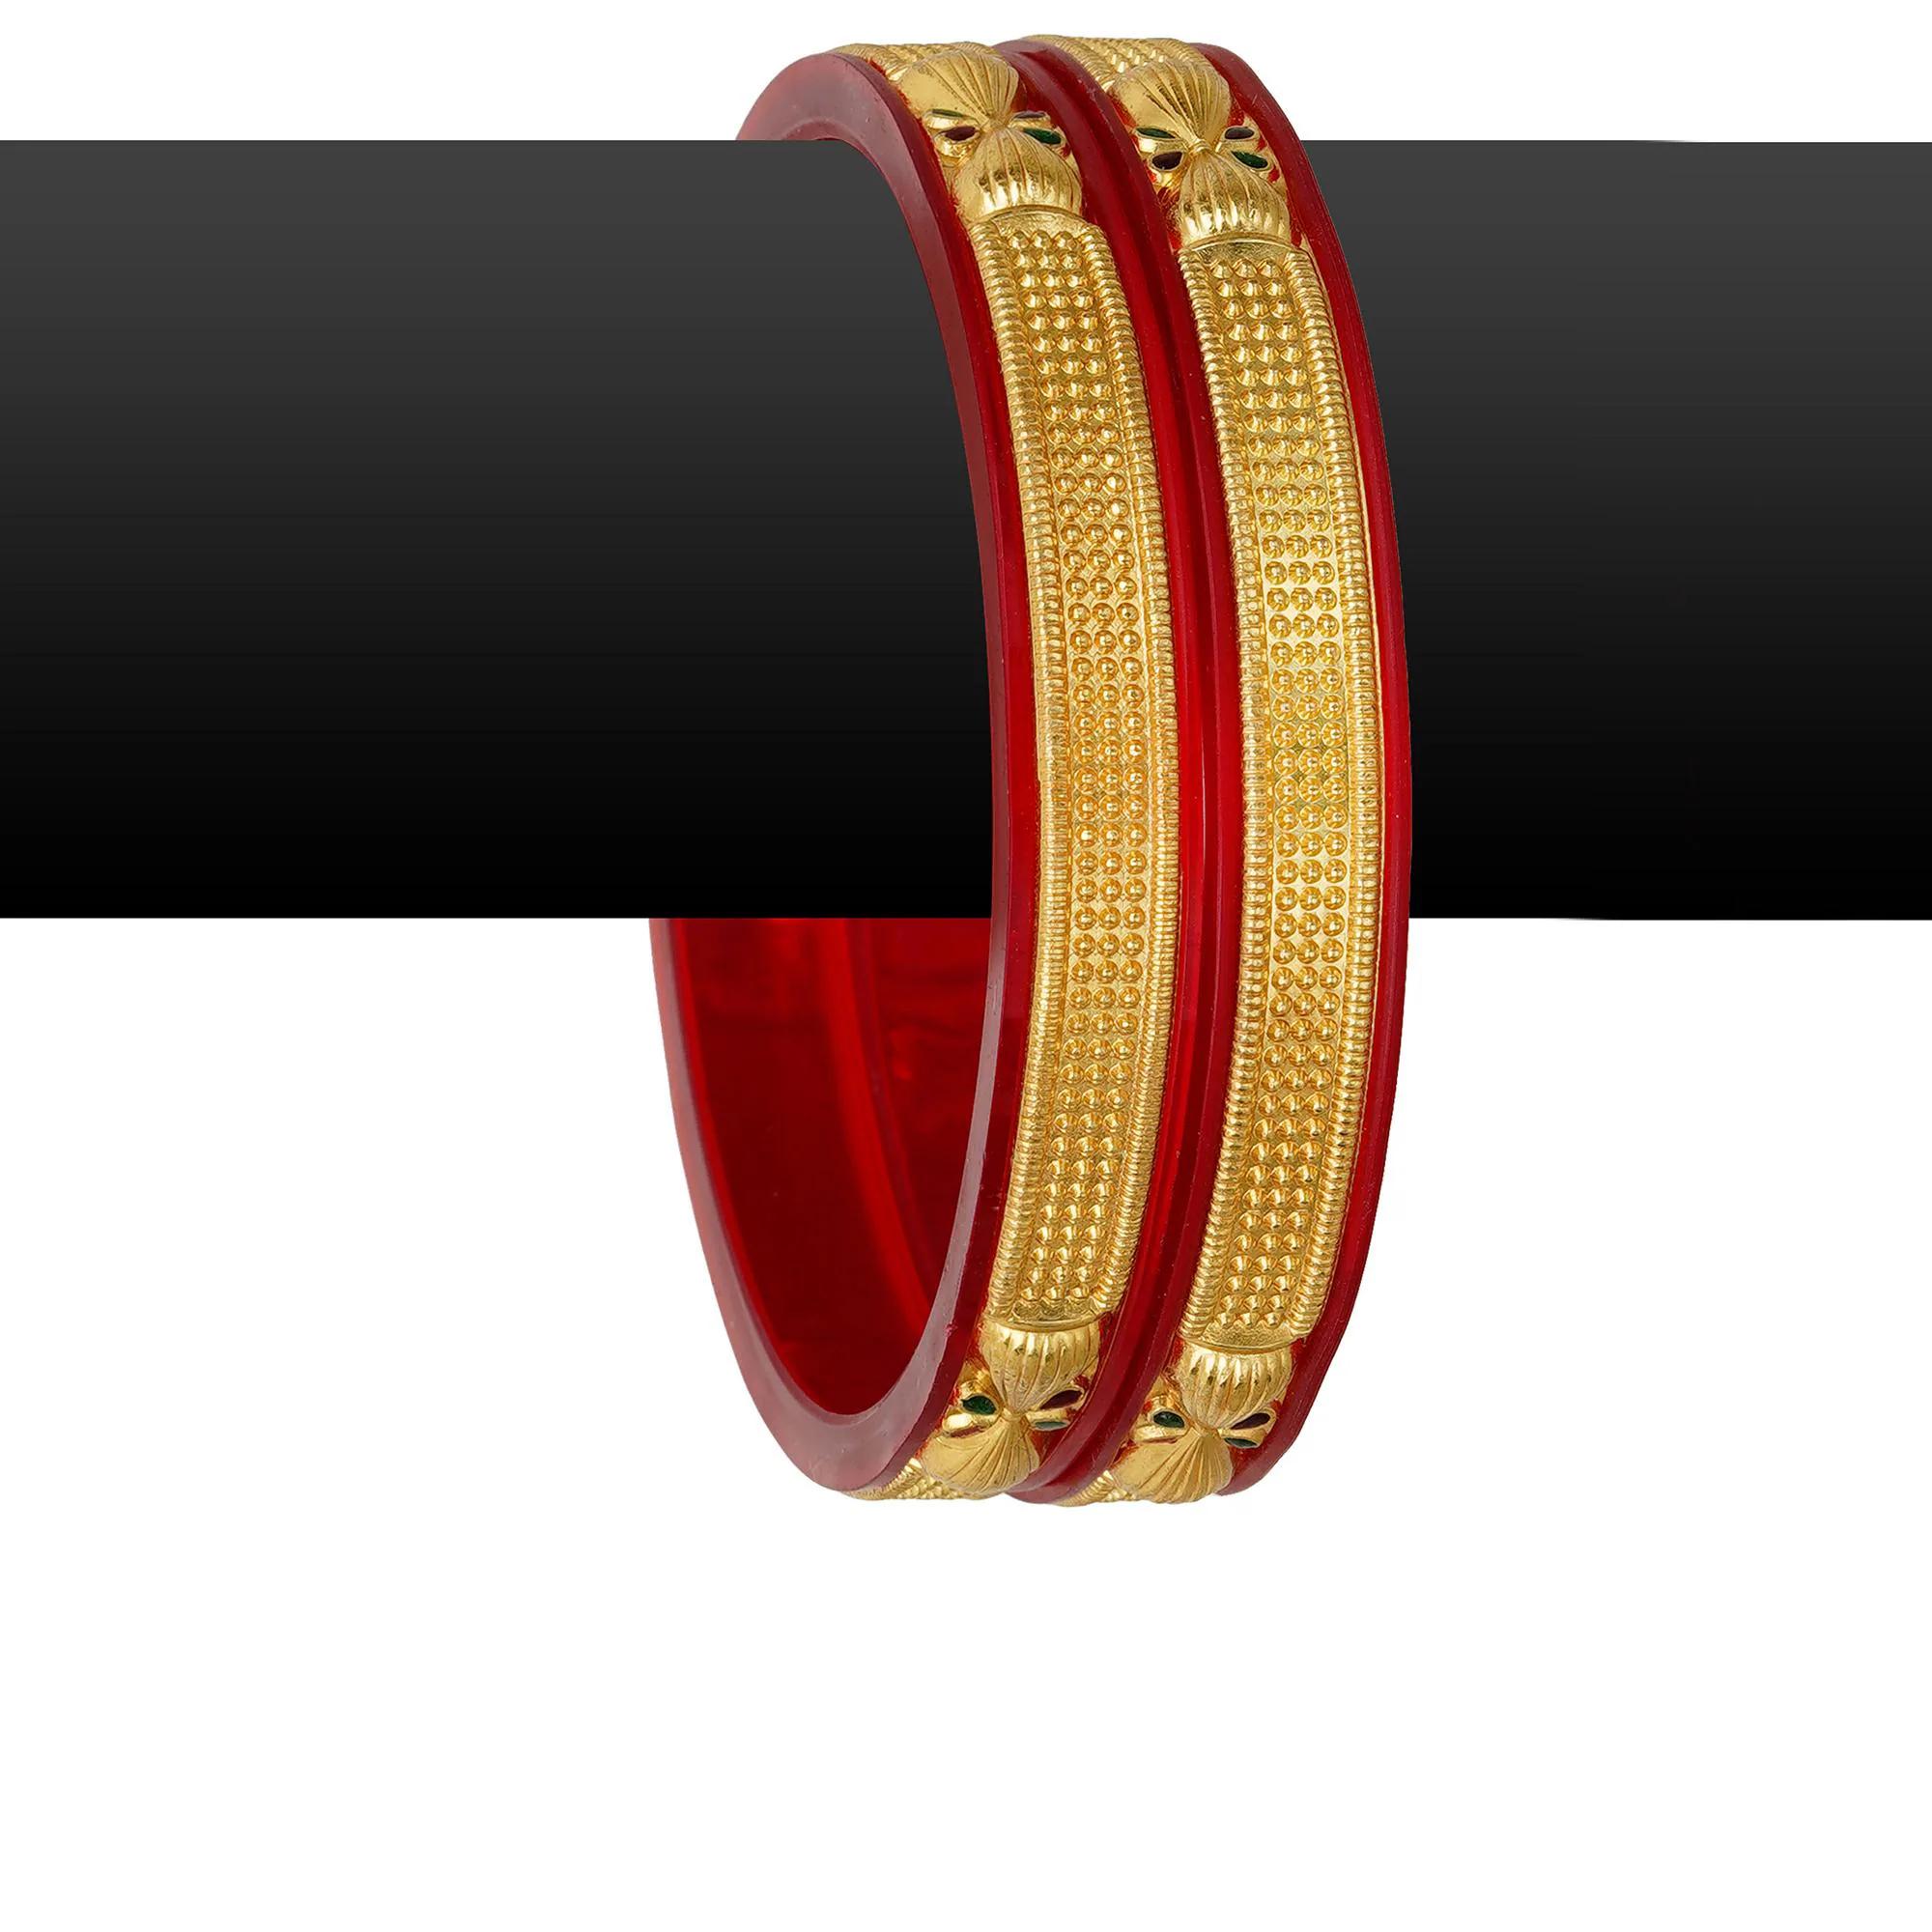
Joyeria Fashions Micro Plating Gold Plated Bangles Set (Pack of 2 Bangles)
Type: Bracelets & Bangles
Brand: Joyeria Fashions
Price: Rs. 342
Joyeria Fashions presents you long-lasting and ever-shining bangles, Get the beautiful ethnic look with these classic designer bangles, which are durable and does not get black easily even when worn daily, makes it a perfect piece of jewellery that can be worn with your favorite outfit to give it an ultimate glow. Joyeria Fashions presents you long-lasting and ever-shining bangles, Get the beautiful ethnic look with these classic designer bangles, which are durable and does not get black easily even when worn daily, makes it a perfect piece of jewellery that can be worn with your favorite outfit to give it an ultimate glow.
Features: Elegant and Classic Design Gold Bangles for Girls and Women. Comes in Pack of ...........,Type : Set of ....... Bangles, Goldplated, Long Lasting Shining even with daily wear,Intricate design and detailed designing,Ideal to wear at all parties, weddings, goes well with ethnic dress, Perfect gift for your friend